Amor Vincit Omnia (Caravaggio)

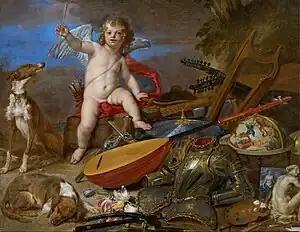
The same subject by Jan van den Hoecke and Paul de Vos, 1640s

The picture remained in the Giustiniani collection until 1812, when it was purchased by the art dealer Féréol Bonnemaison, and sold to Frederick William III of Prussia in 1815 for the Berlin Museums. It remains part of the collection of the Berlin State Museums today, and is displayed in the Gemäldegalerie.